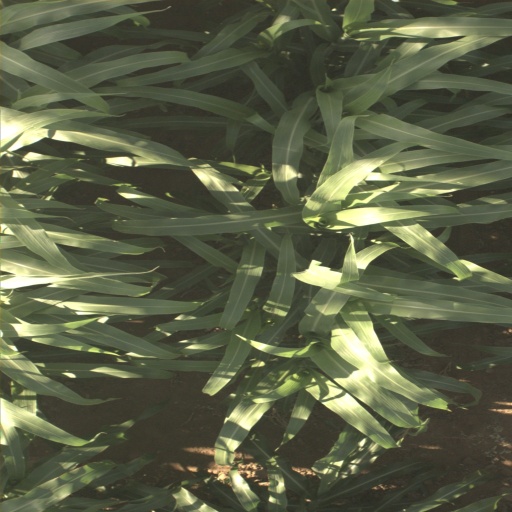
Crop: sorghum